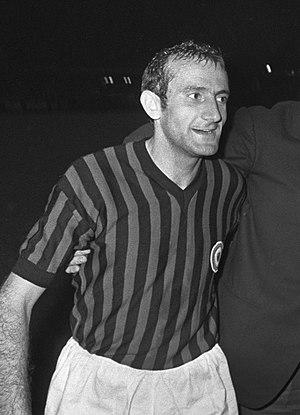
Giovanni Lodetti est un footballeur italien, qui évoluait au poste de milieu de terrain.